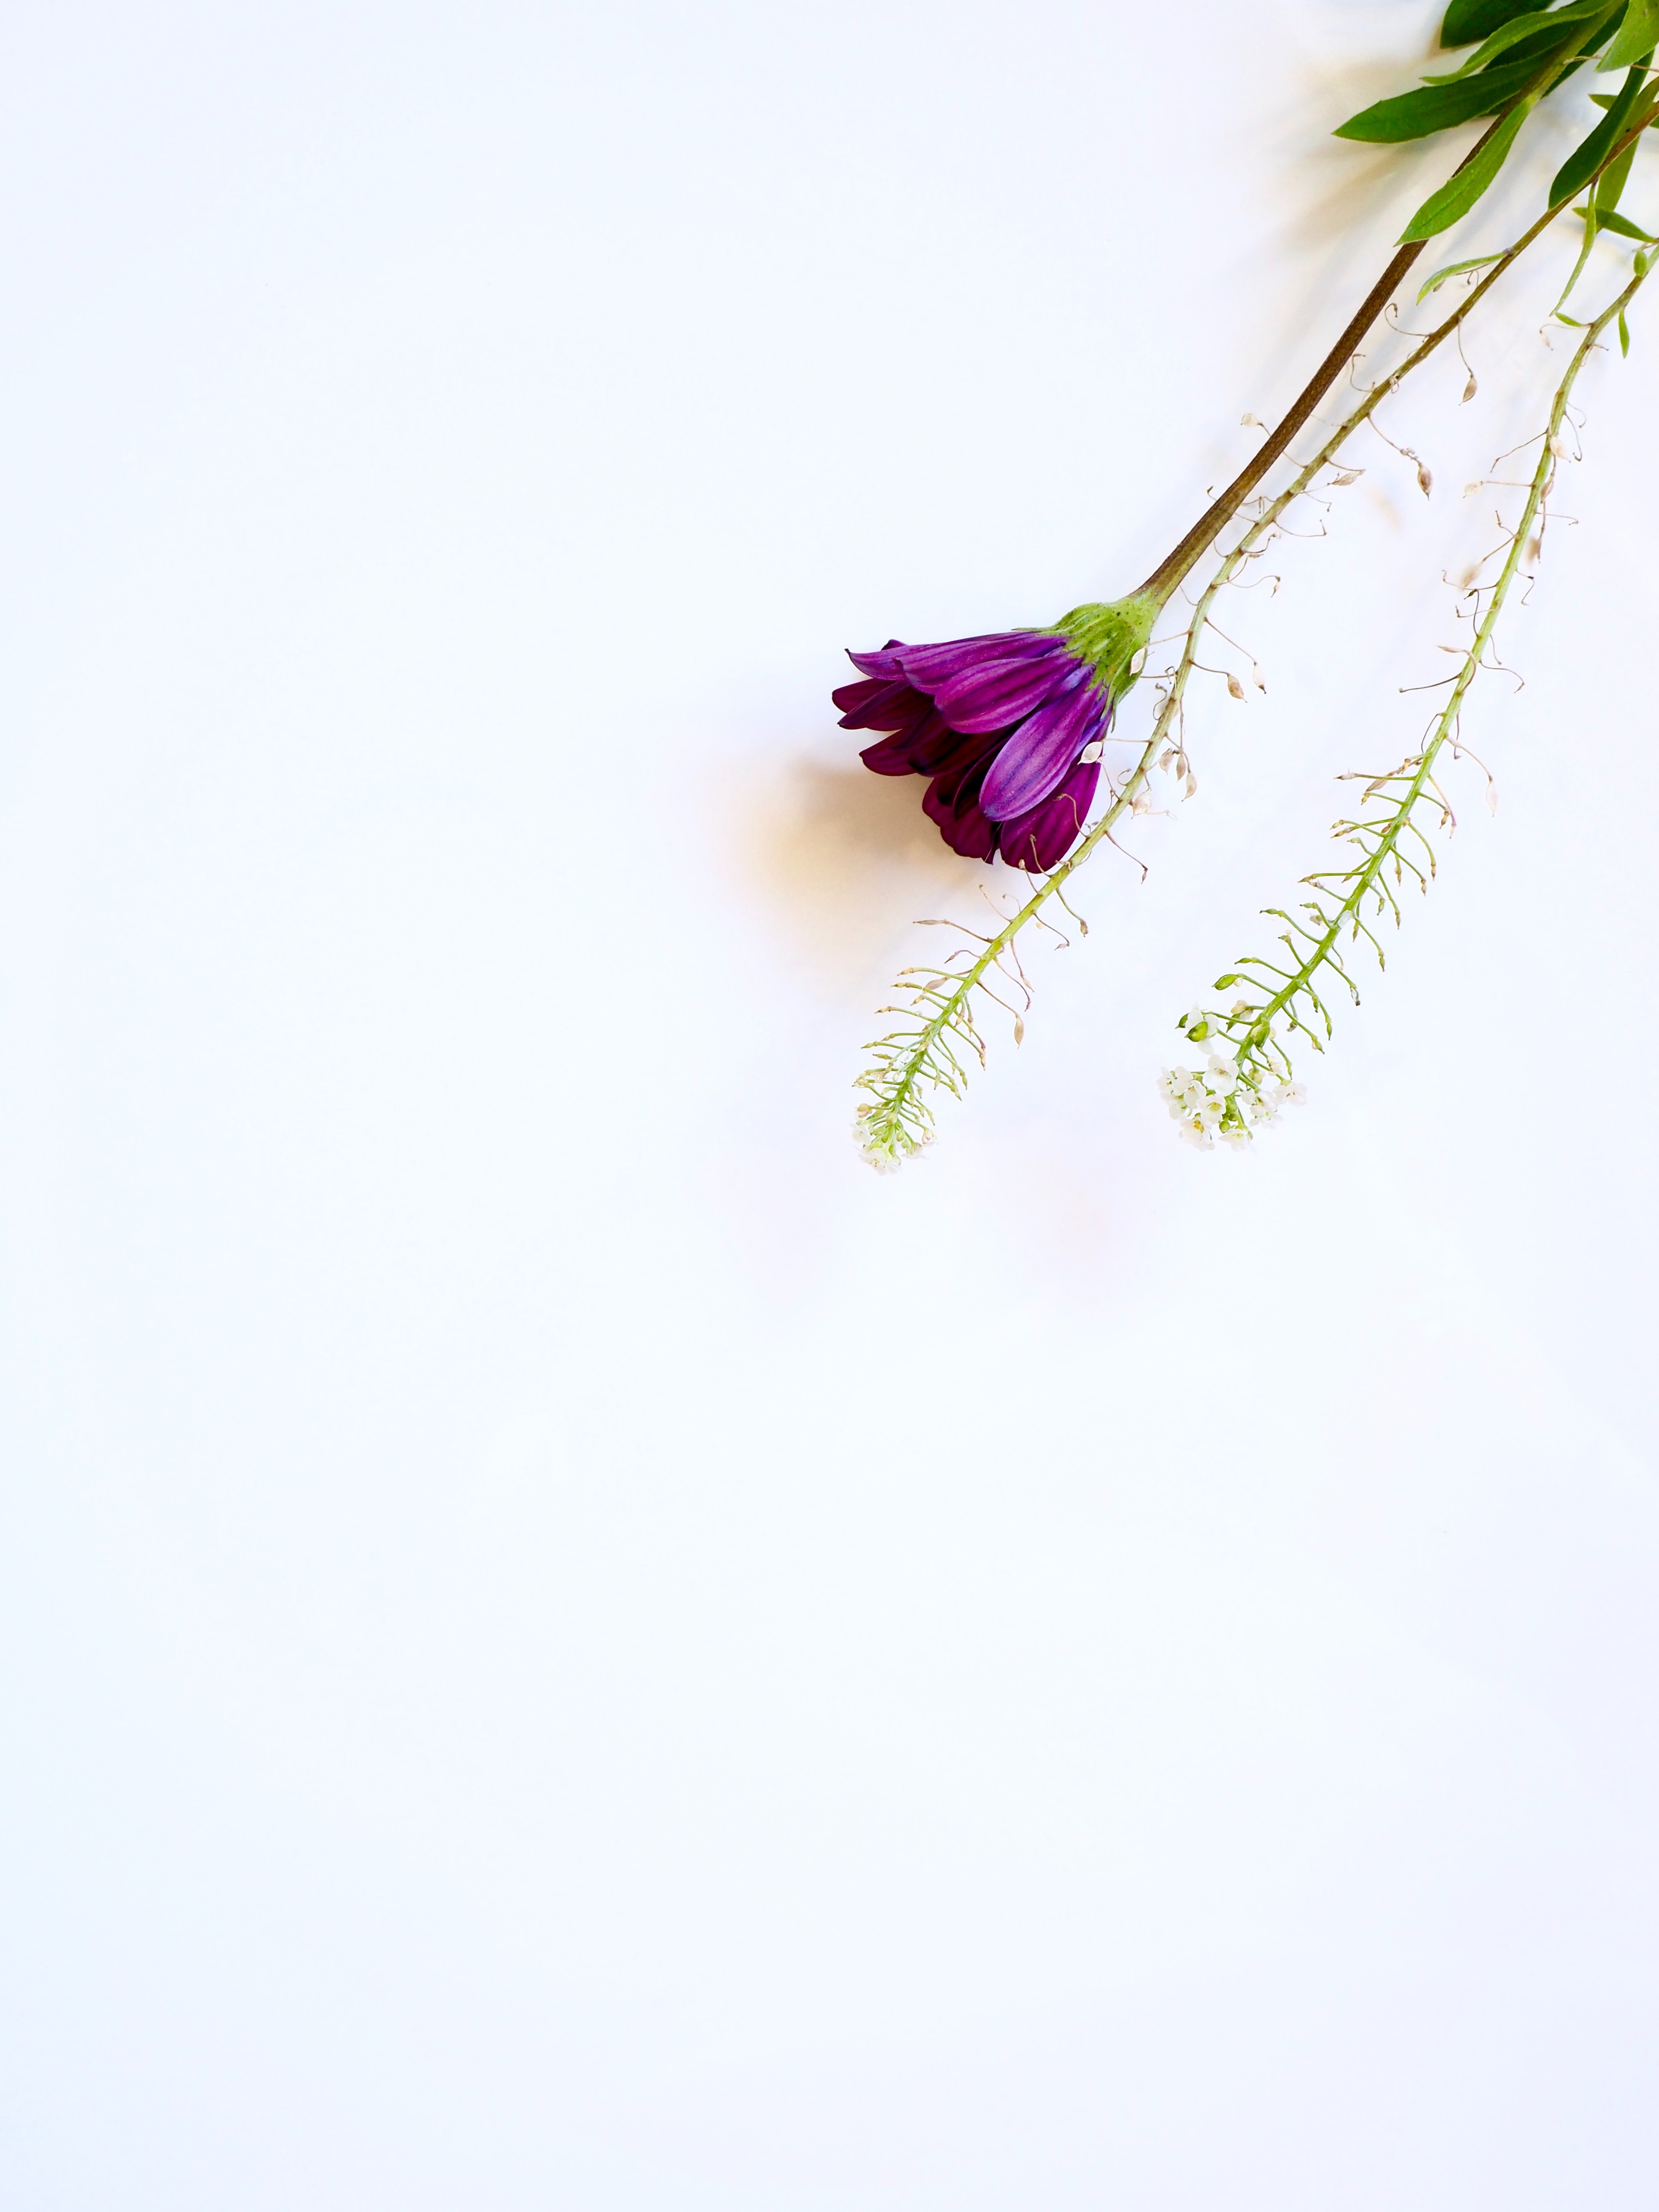
pink, flower, plant, fashion accessory, still life photography, jewellery, petal